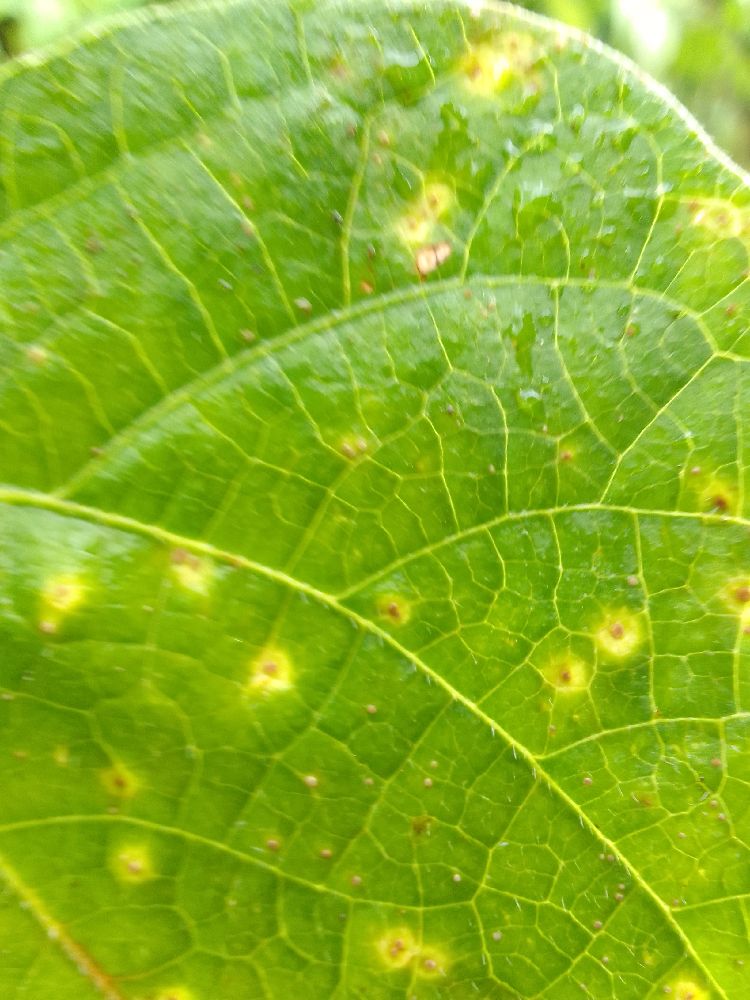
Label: rust